Peruvian cuisine

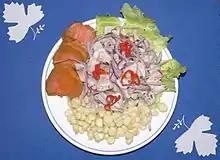
Peruvian ceviche platter

Ceviche, a Peruvian dish of marinated raw fish or seafood typically garnished with herbs and served as an appetizer, with many variations (pure, combination, or mixed with fish and shellfish), provides a good example of regional adaptation. Ceviche is found in almost all Peruvian restaurants on the coast, the shortly marinated seafood morsels are typically served with camote (sweet potato), and kernels of Peruvian choclo serrano. It can also be spelled "cebiche" in Peru. It is the flagship dish of coastal cuisine, and one of the most popular dishes among Peruvians. Ceviche marinade consists of Andean chili peppers, onions, and juices from an aromatic lime variety brought by the Spaniards. Before the Spanish colonists came to Peru, the Moche marinated seafood using fermented juice prepared from local banana passionfruit called Tumbo. Once the Spanish colonists arrived and brought with them citrus fruits, locals started using citrus to marinate their seafood. Ceviche is a spicy dish that consists generally of bite-size pieces of white fish (such as corvina or white sea bass), marinated raw in lime juice mixed with chilis. Ceviche is often served with raw onions, boiled sweet potatoes (camote), and toasted corn (cancha).